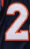
Number: 2